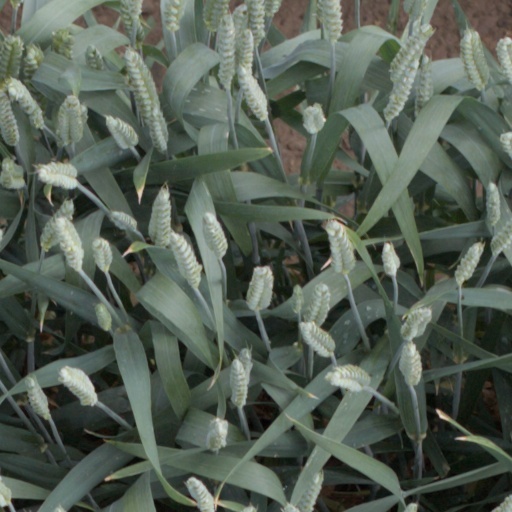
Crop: wheat